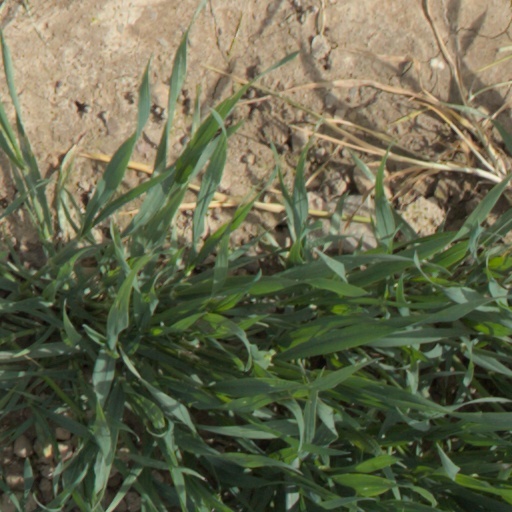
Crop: wheat